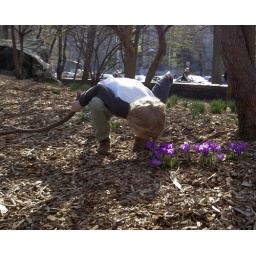
I came across this little boy walking with his father up by West 79th Street. Cute !